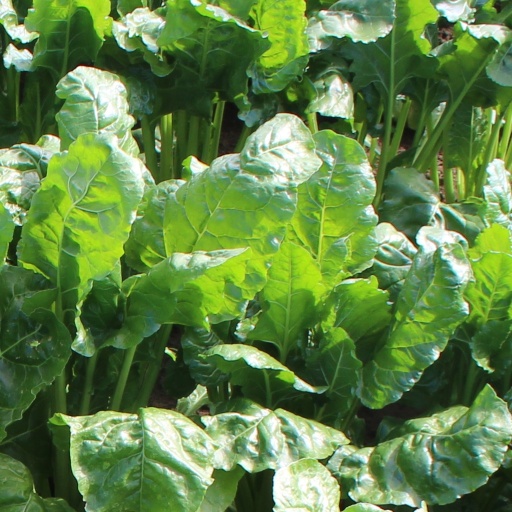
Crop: sugar beet